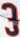
Number: 3